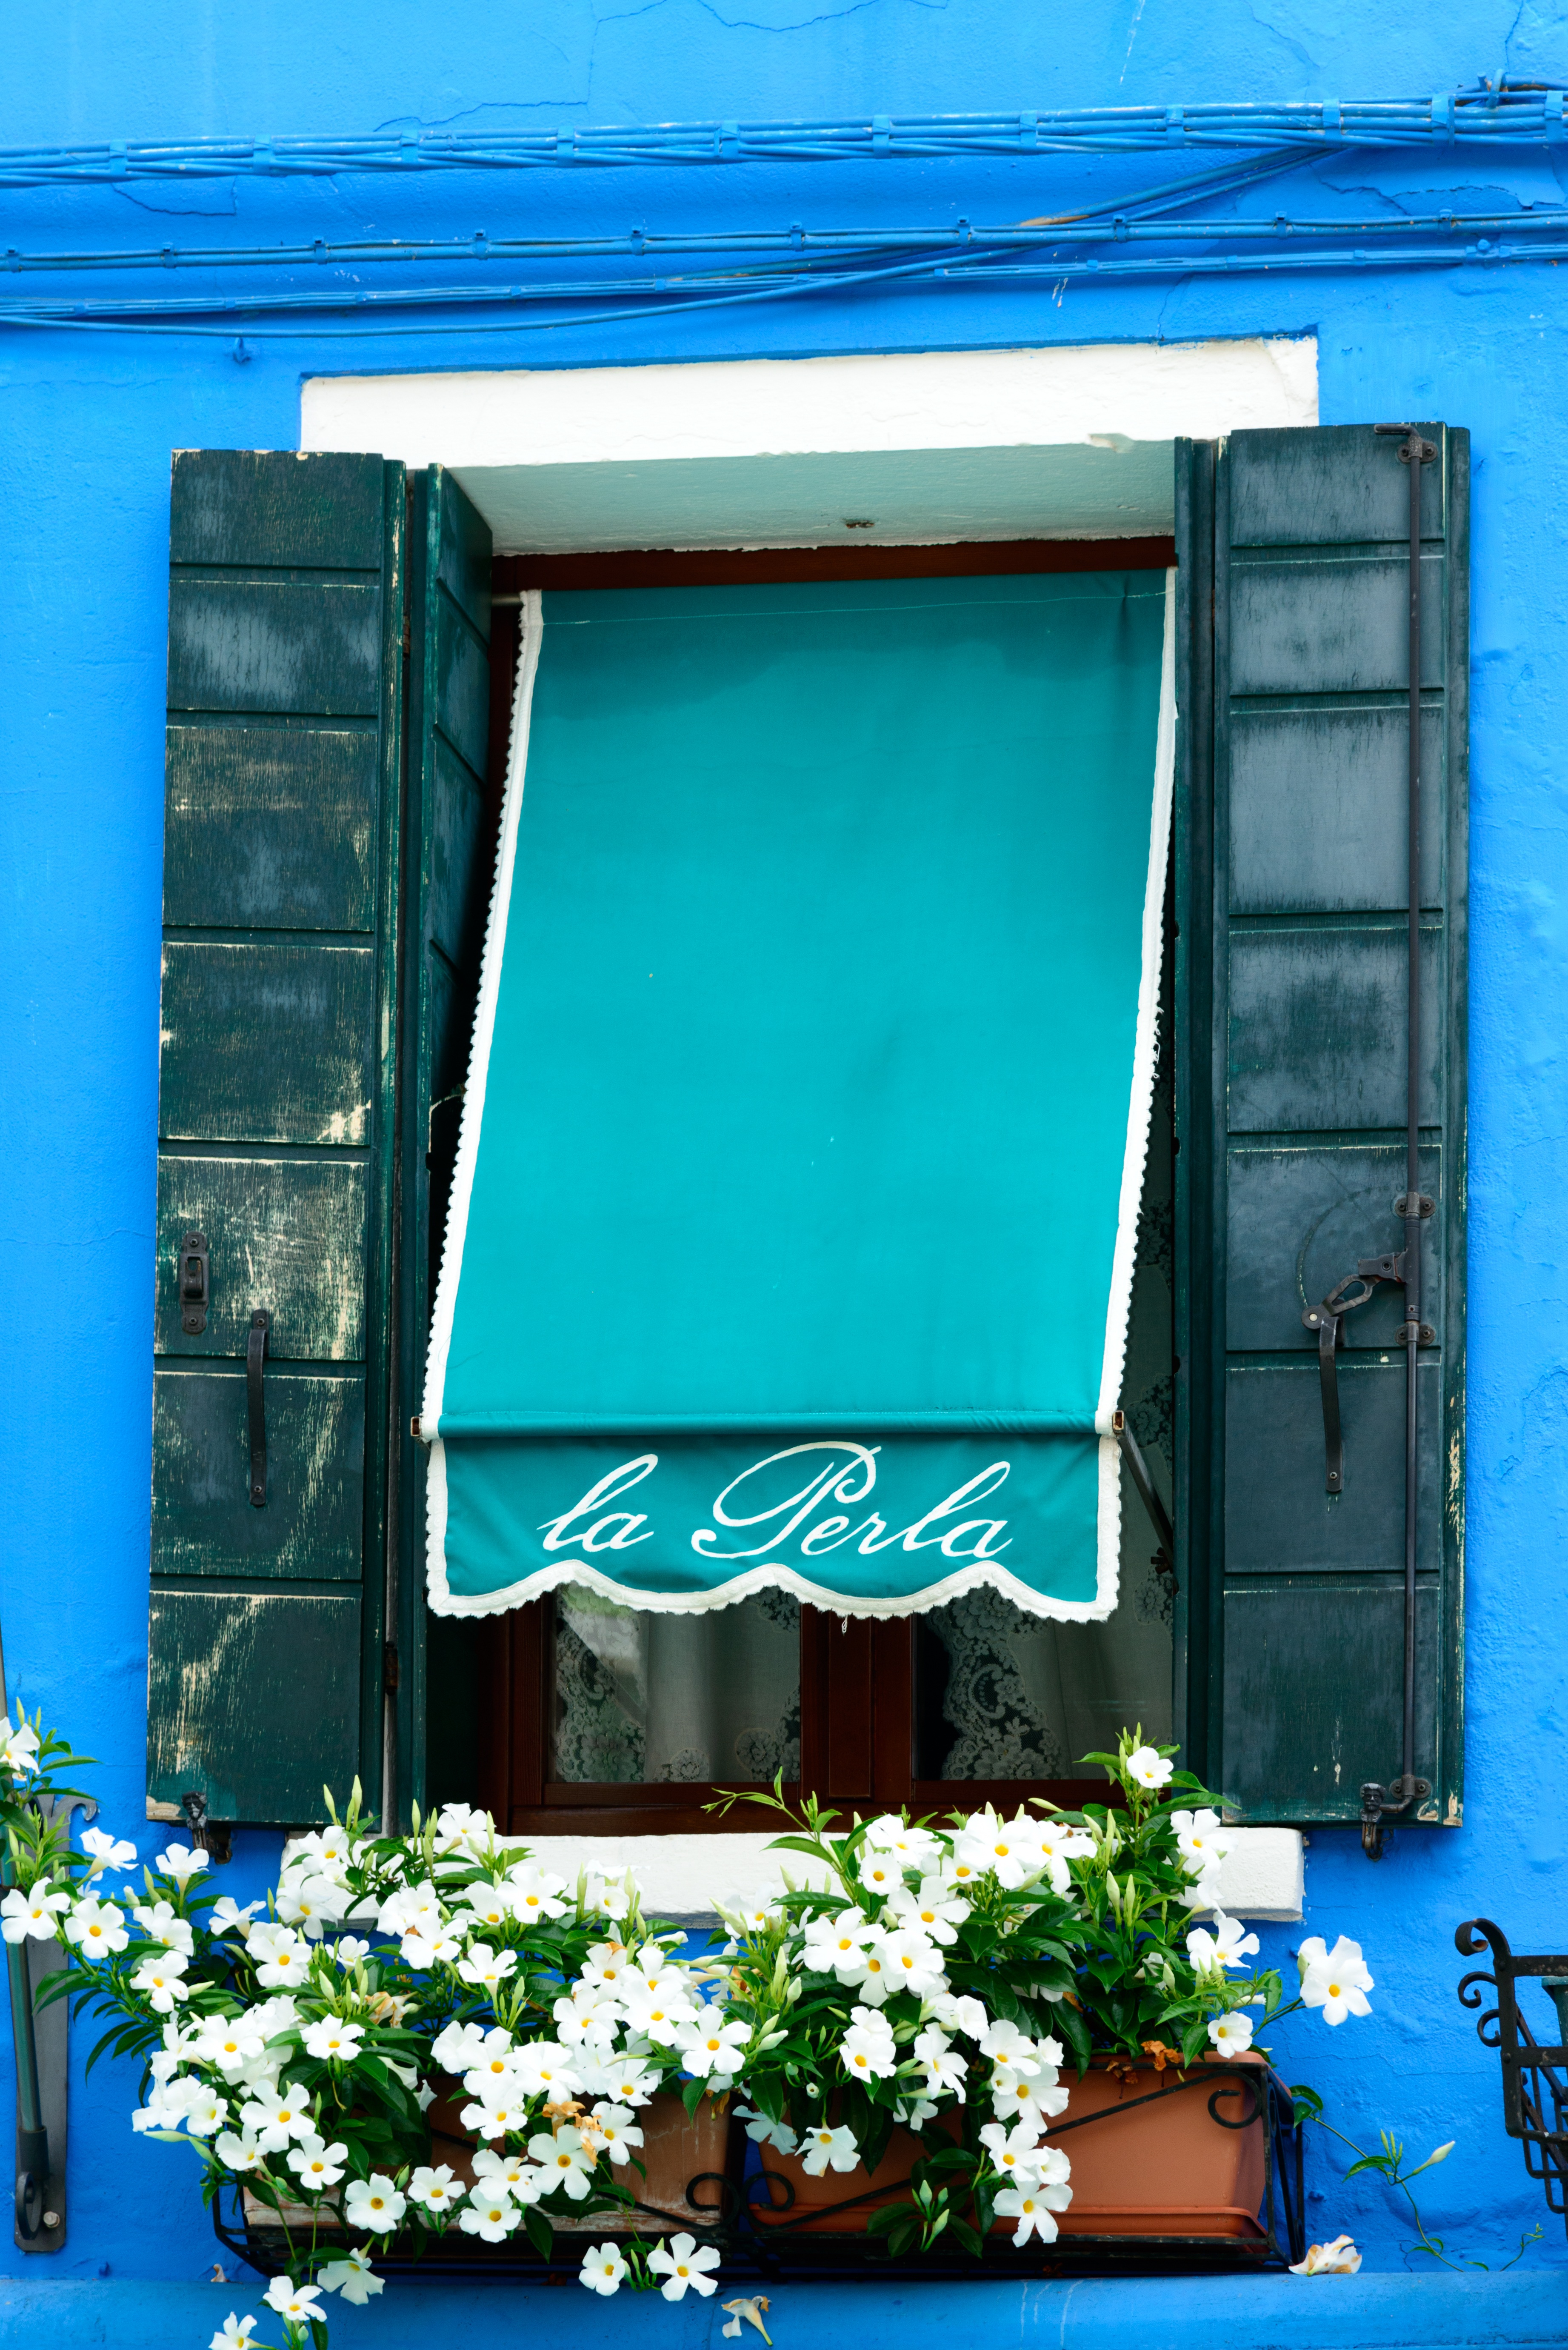
house, window, building, home, wall, green, color, facade, blue, interior design, shutters, picturesque, picture frame, blue window, balcony plants, window covering